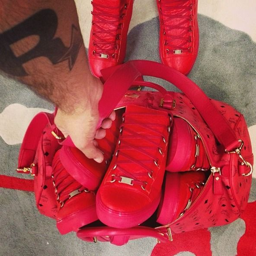
fashion business inside the bag .